Dipteronia brownii

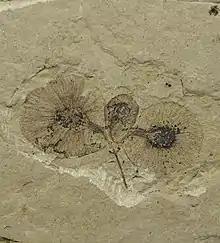
"D. brownii" schizocarp. Klondike Mountain Formation

Dipteronia brownii is an extinct species in the soapberry family (Sapindaceae) described in 2001. Fossils of "D. brownii" are known from stratigraphic formations in North America and Asia ranging in age between Paleocene to Early Oligocene.